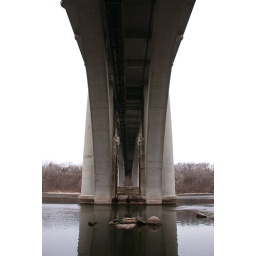
The Franklin Avenue bridge over the Mississippi river between Minneapolis and St. Paul. From the St. Paul side.